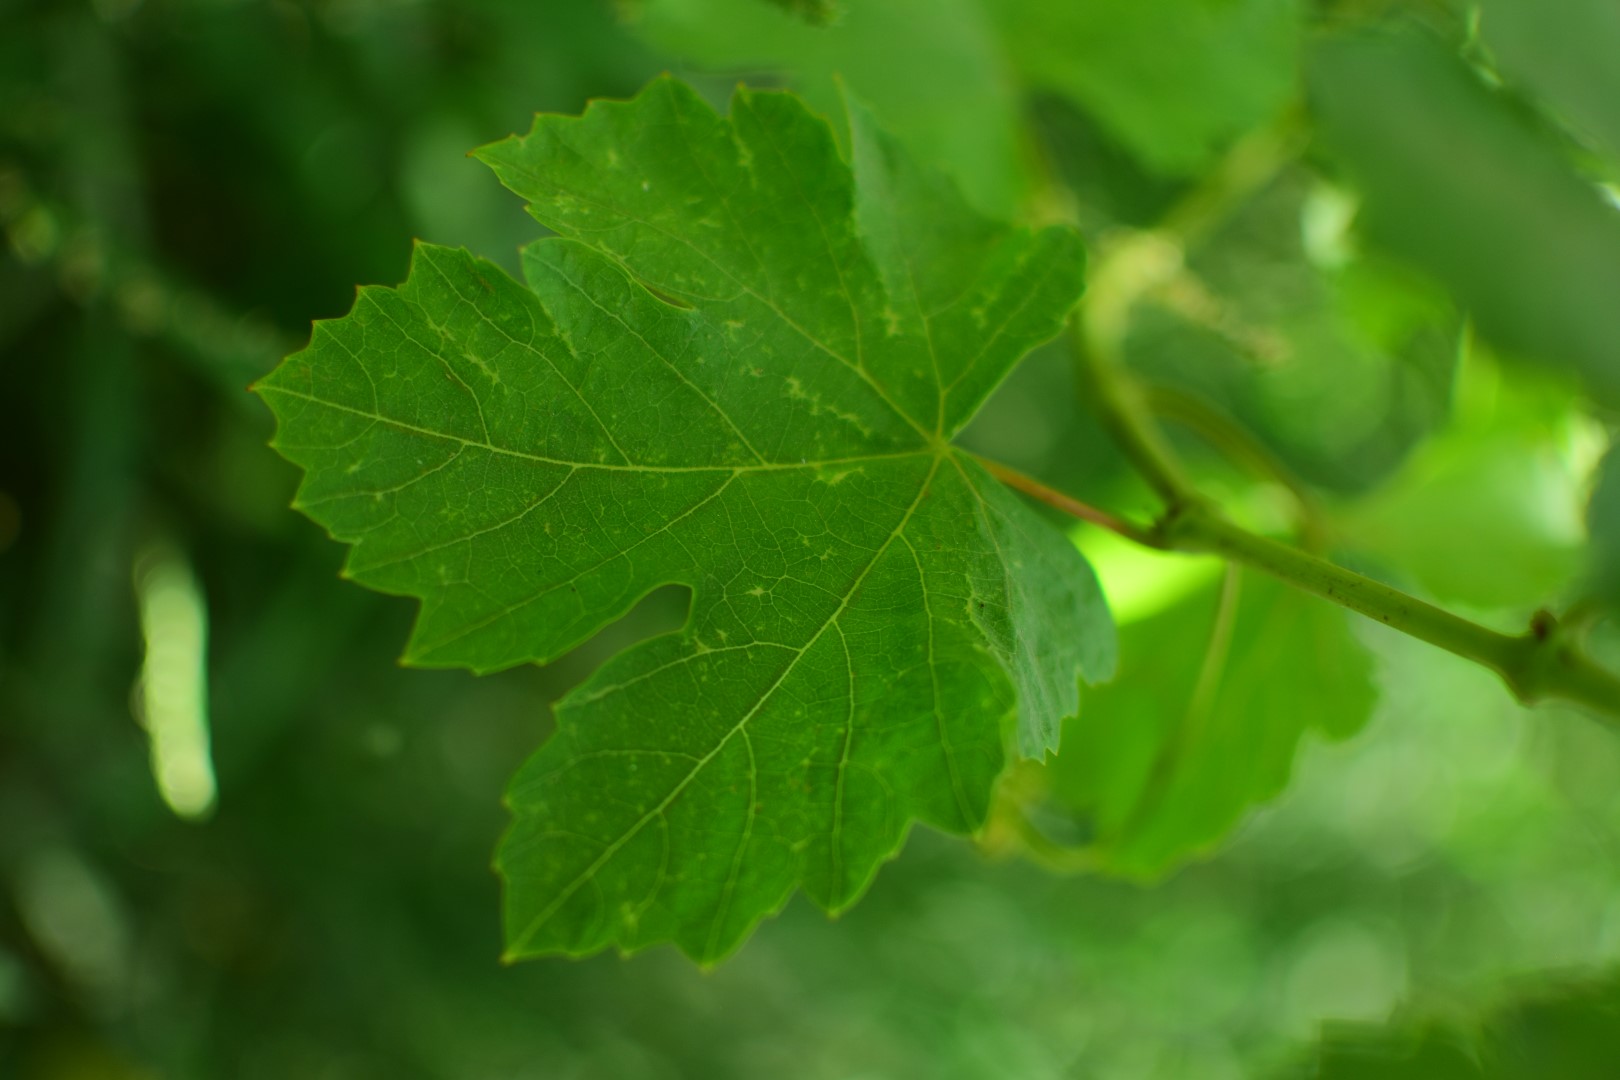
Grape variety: Shdah